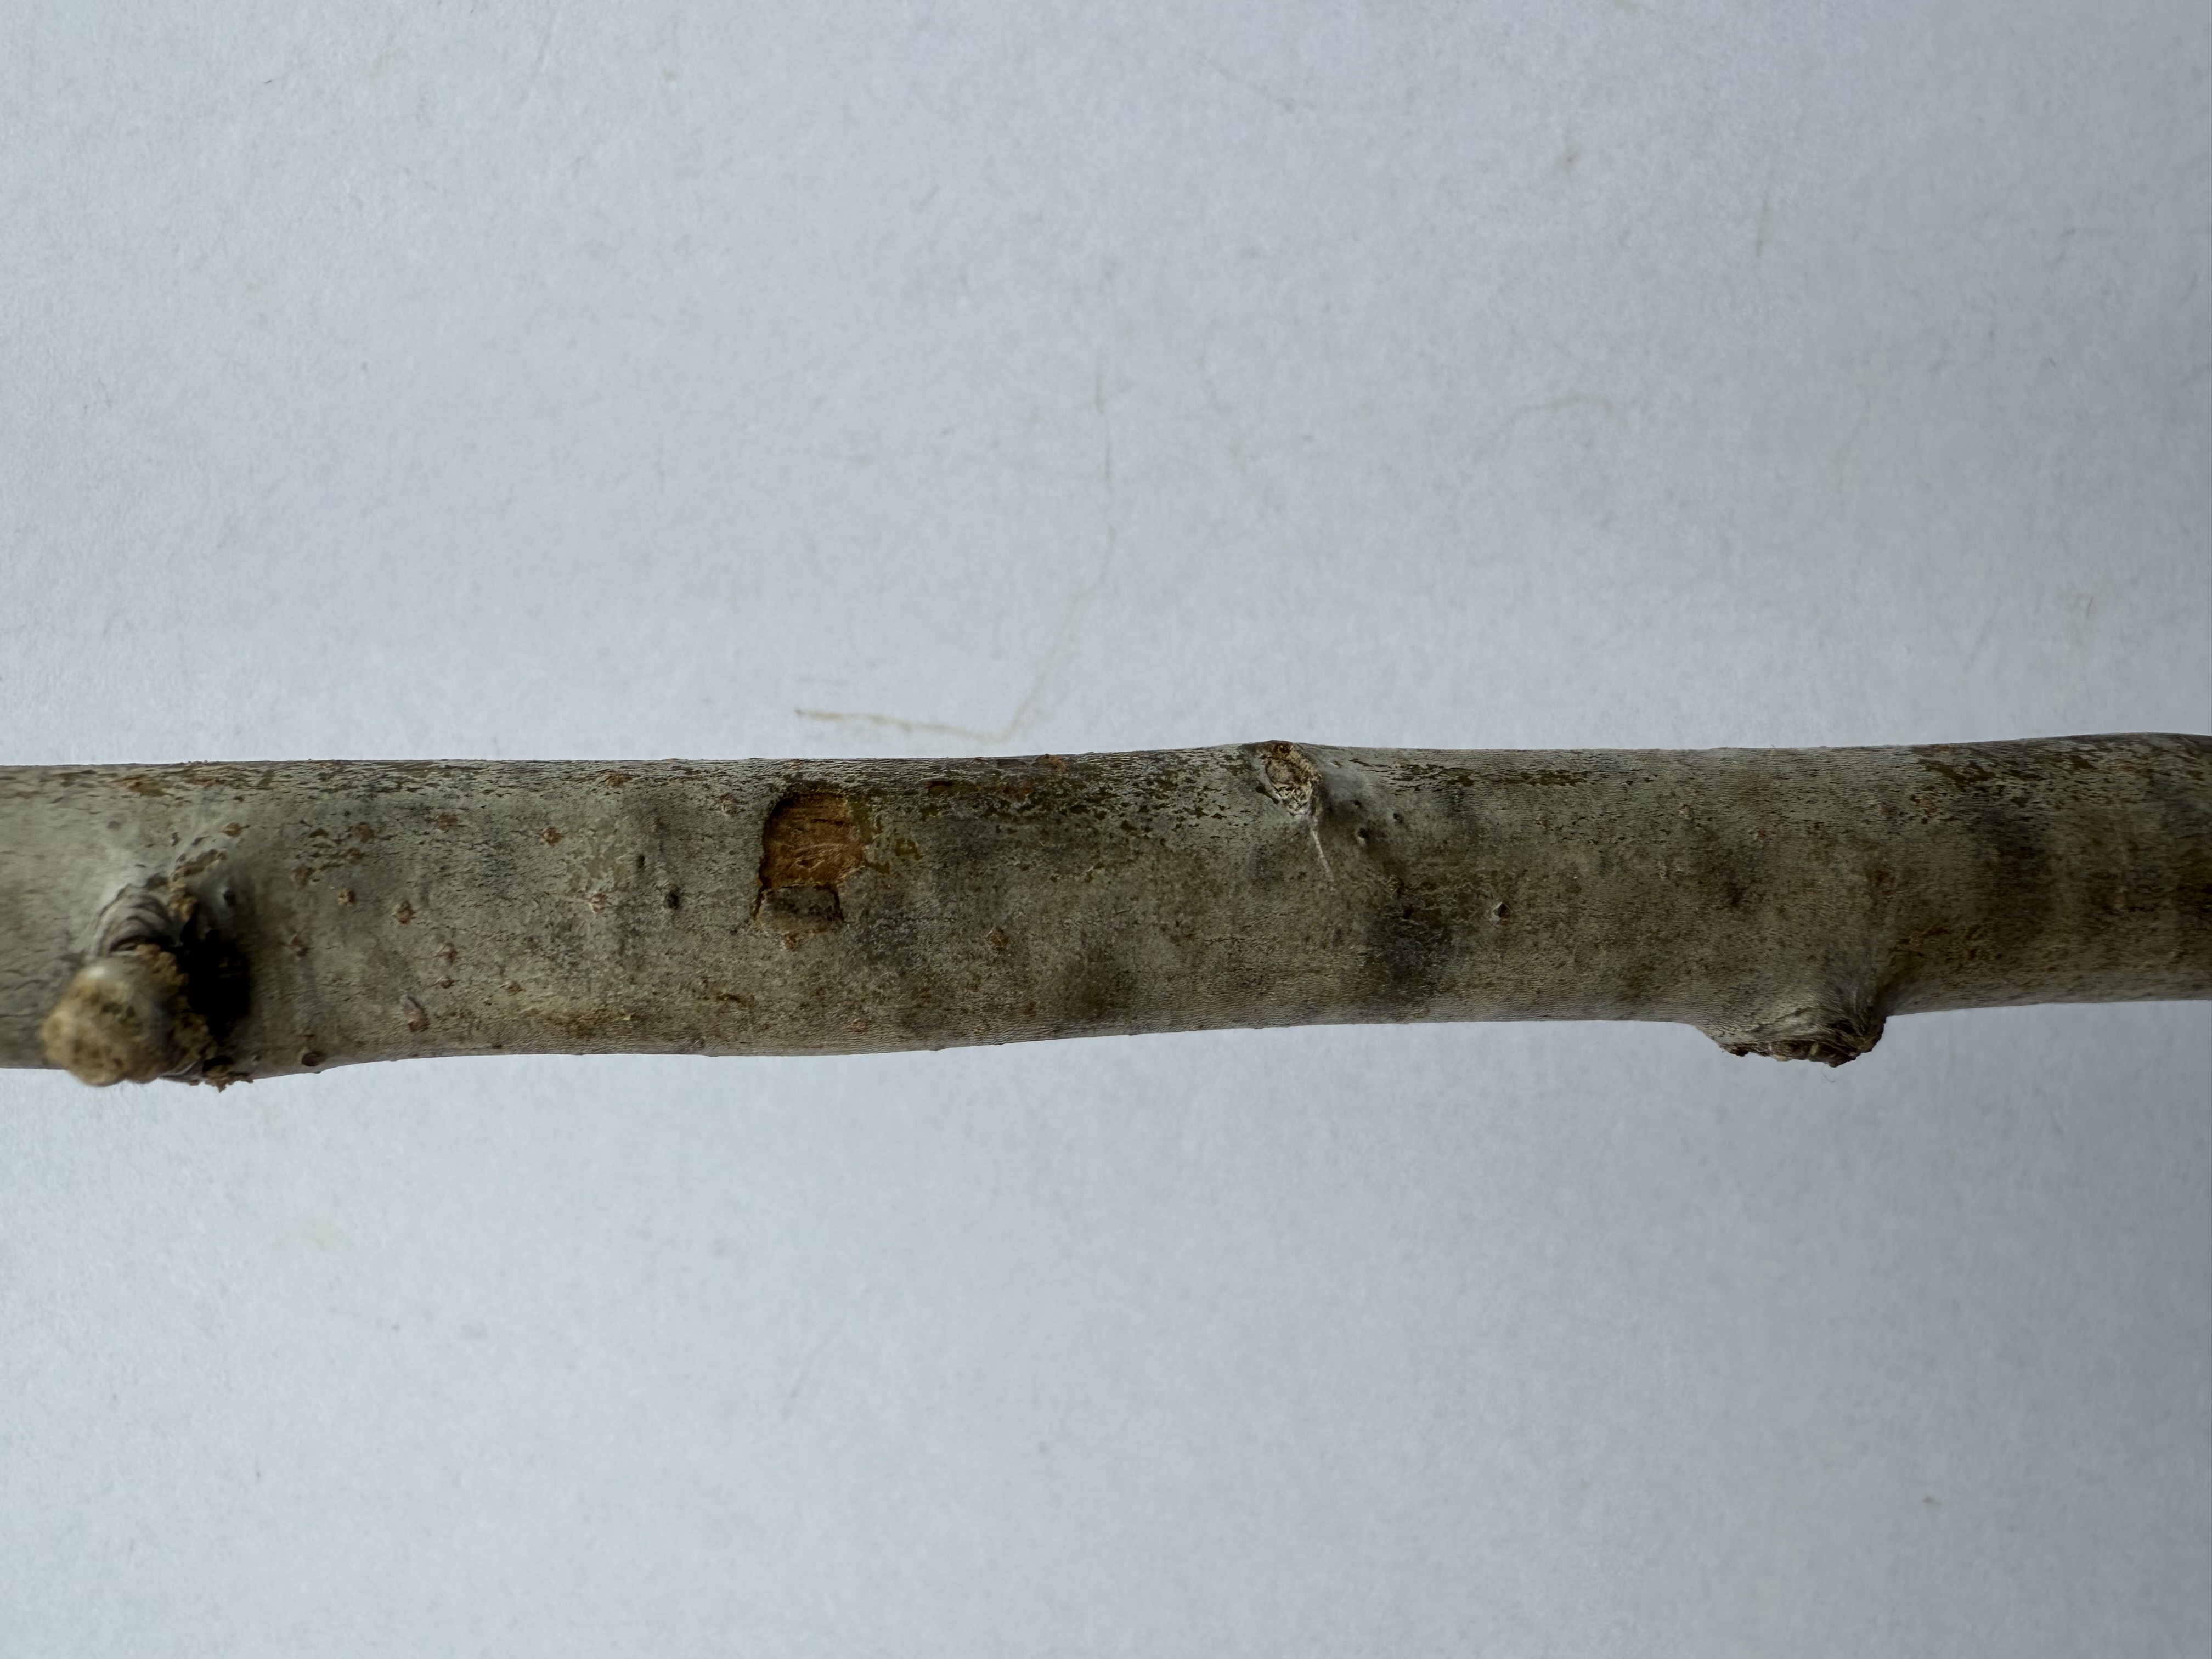
Variety: Santa Maria Pear